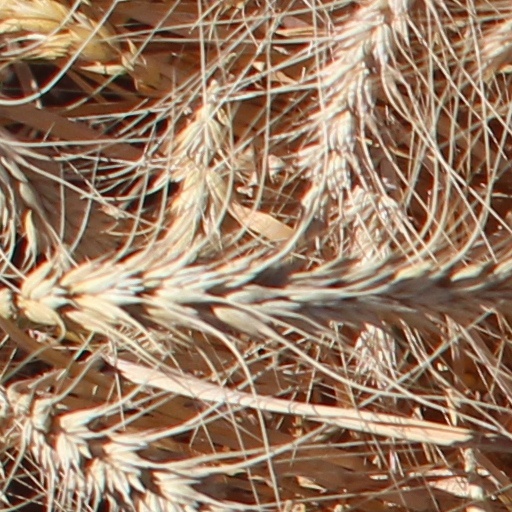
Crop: wheat